Great white pelican

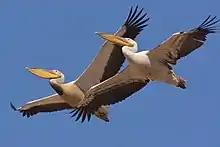
Two white pelicans flying in formation (Botswana).

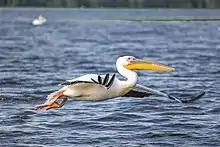
Pelican taking off from the water in the Danube Delta, Romania

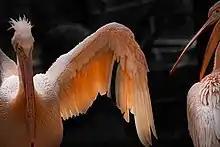
Rosy pelicans in full breeding plumage preening on shore

The breeding range of the great white pelican extends to Ethiopia, Tanzania, Chad, northern Cameroons, and Nigeria in Africa, and has been observed or reported breeding in Zambia, Botswana, and South Africa. In the 1990s, 6,700 to 11,000 breeding pairs in 23 to 25 breeding sites, were found in the Palearctic region. A 1991 study noted about 3,070 to 4,300 pairs were present in the Soviet Union. Only two breeding colonies are located in the Mediterranean basin, one having 250 to 400 pairs in Turkey and the other having 50 to 100 pairs in northern Greece. The breeding colony at Lake Rukwa, Tanzania is the largest known breeding colony in Africa, followed by the Lake Shala, Ethiopia colony which is probably of crucial importance to the species in Africa.